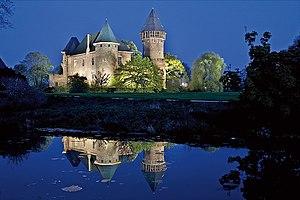
Dans le tableau qui suit sont répertoriées les villes allemandes de plus de 50 000 habitants, l'évolution de leur population au travers des années 1980, 1990, 2000 et 2010, ainsi que le Land auquel elles appartiennent. Ces chiffres tiennent compte du territoire et des frontières politiques de la ville, sans englober les périphéries politiquement indépendantes.